Describe the emotion expressed in this image:  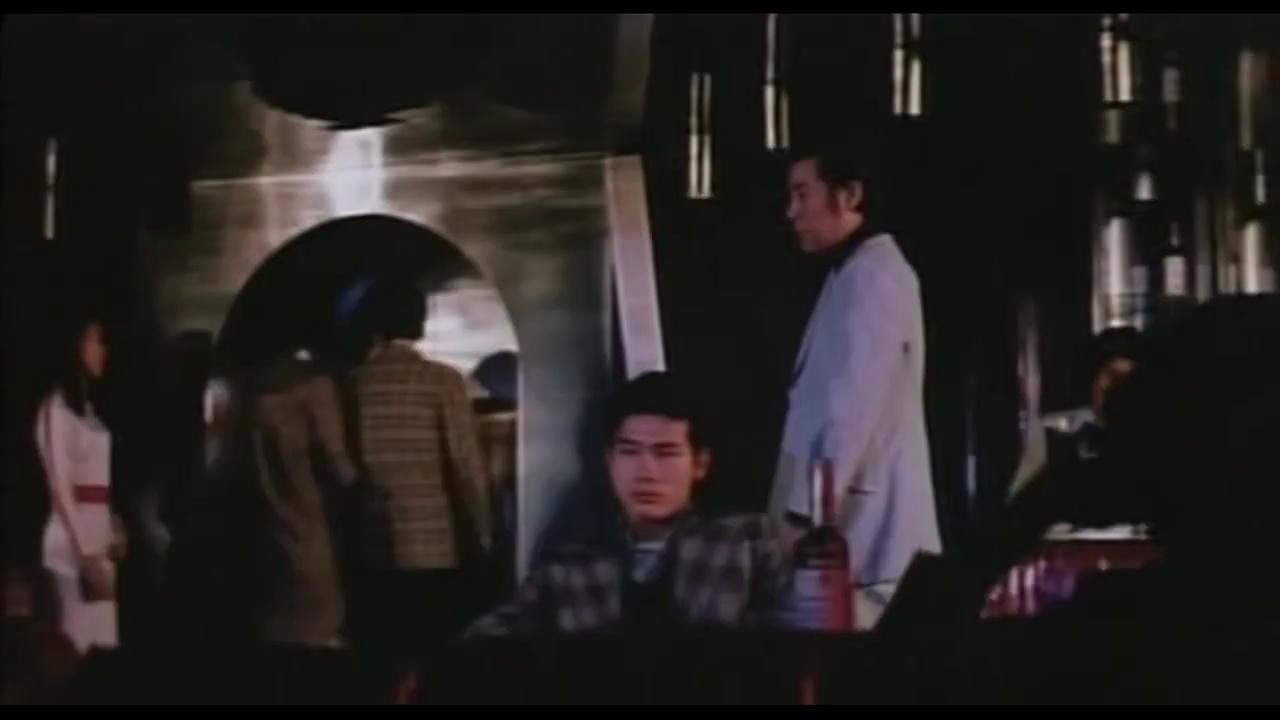
This person displays Suffering, valence and arousal with low intensity.